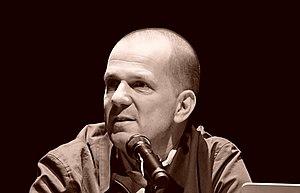
lors de Reims scènes d’Europe de 2019.